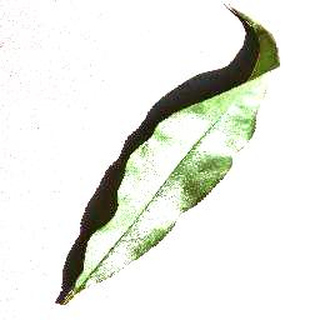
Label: healthy_peach